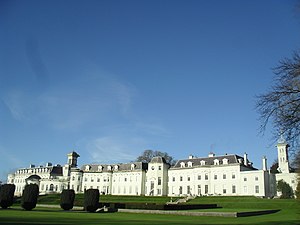
The K Club
The K Club hotel
The K Club er en golfklub med tilhørende hotel i Kildare i Irland. Klubben har to 18-hulsbaner: Palmer Course og Smurfit Course. Begge er tegnet af Arnold Palmer. The K Club er hjemsted for den årlige turnering Smurfit European Open på Europatouren. I 2006 blev der spillet Ryder Cup på Palmer Course.